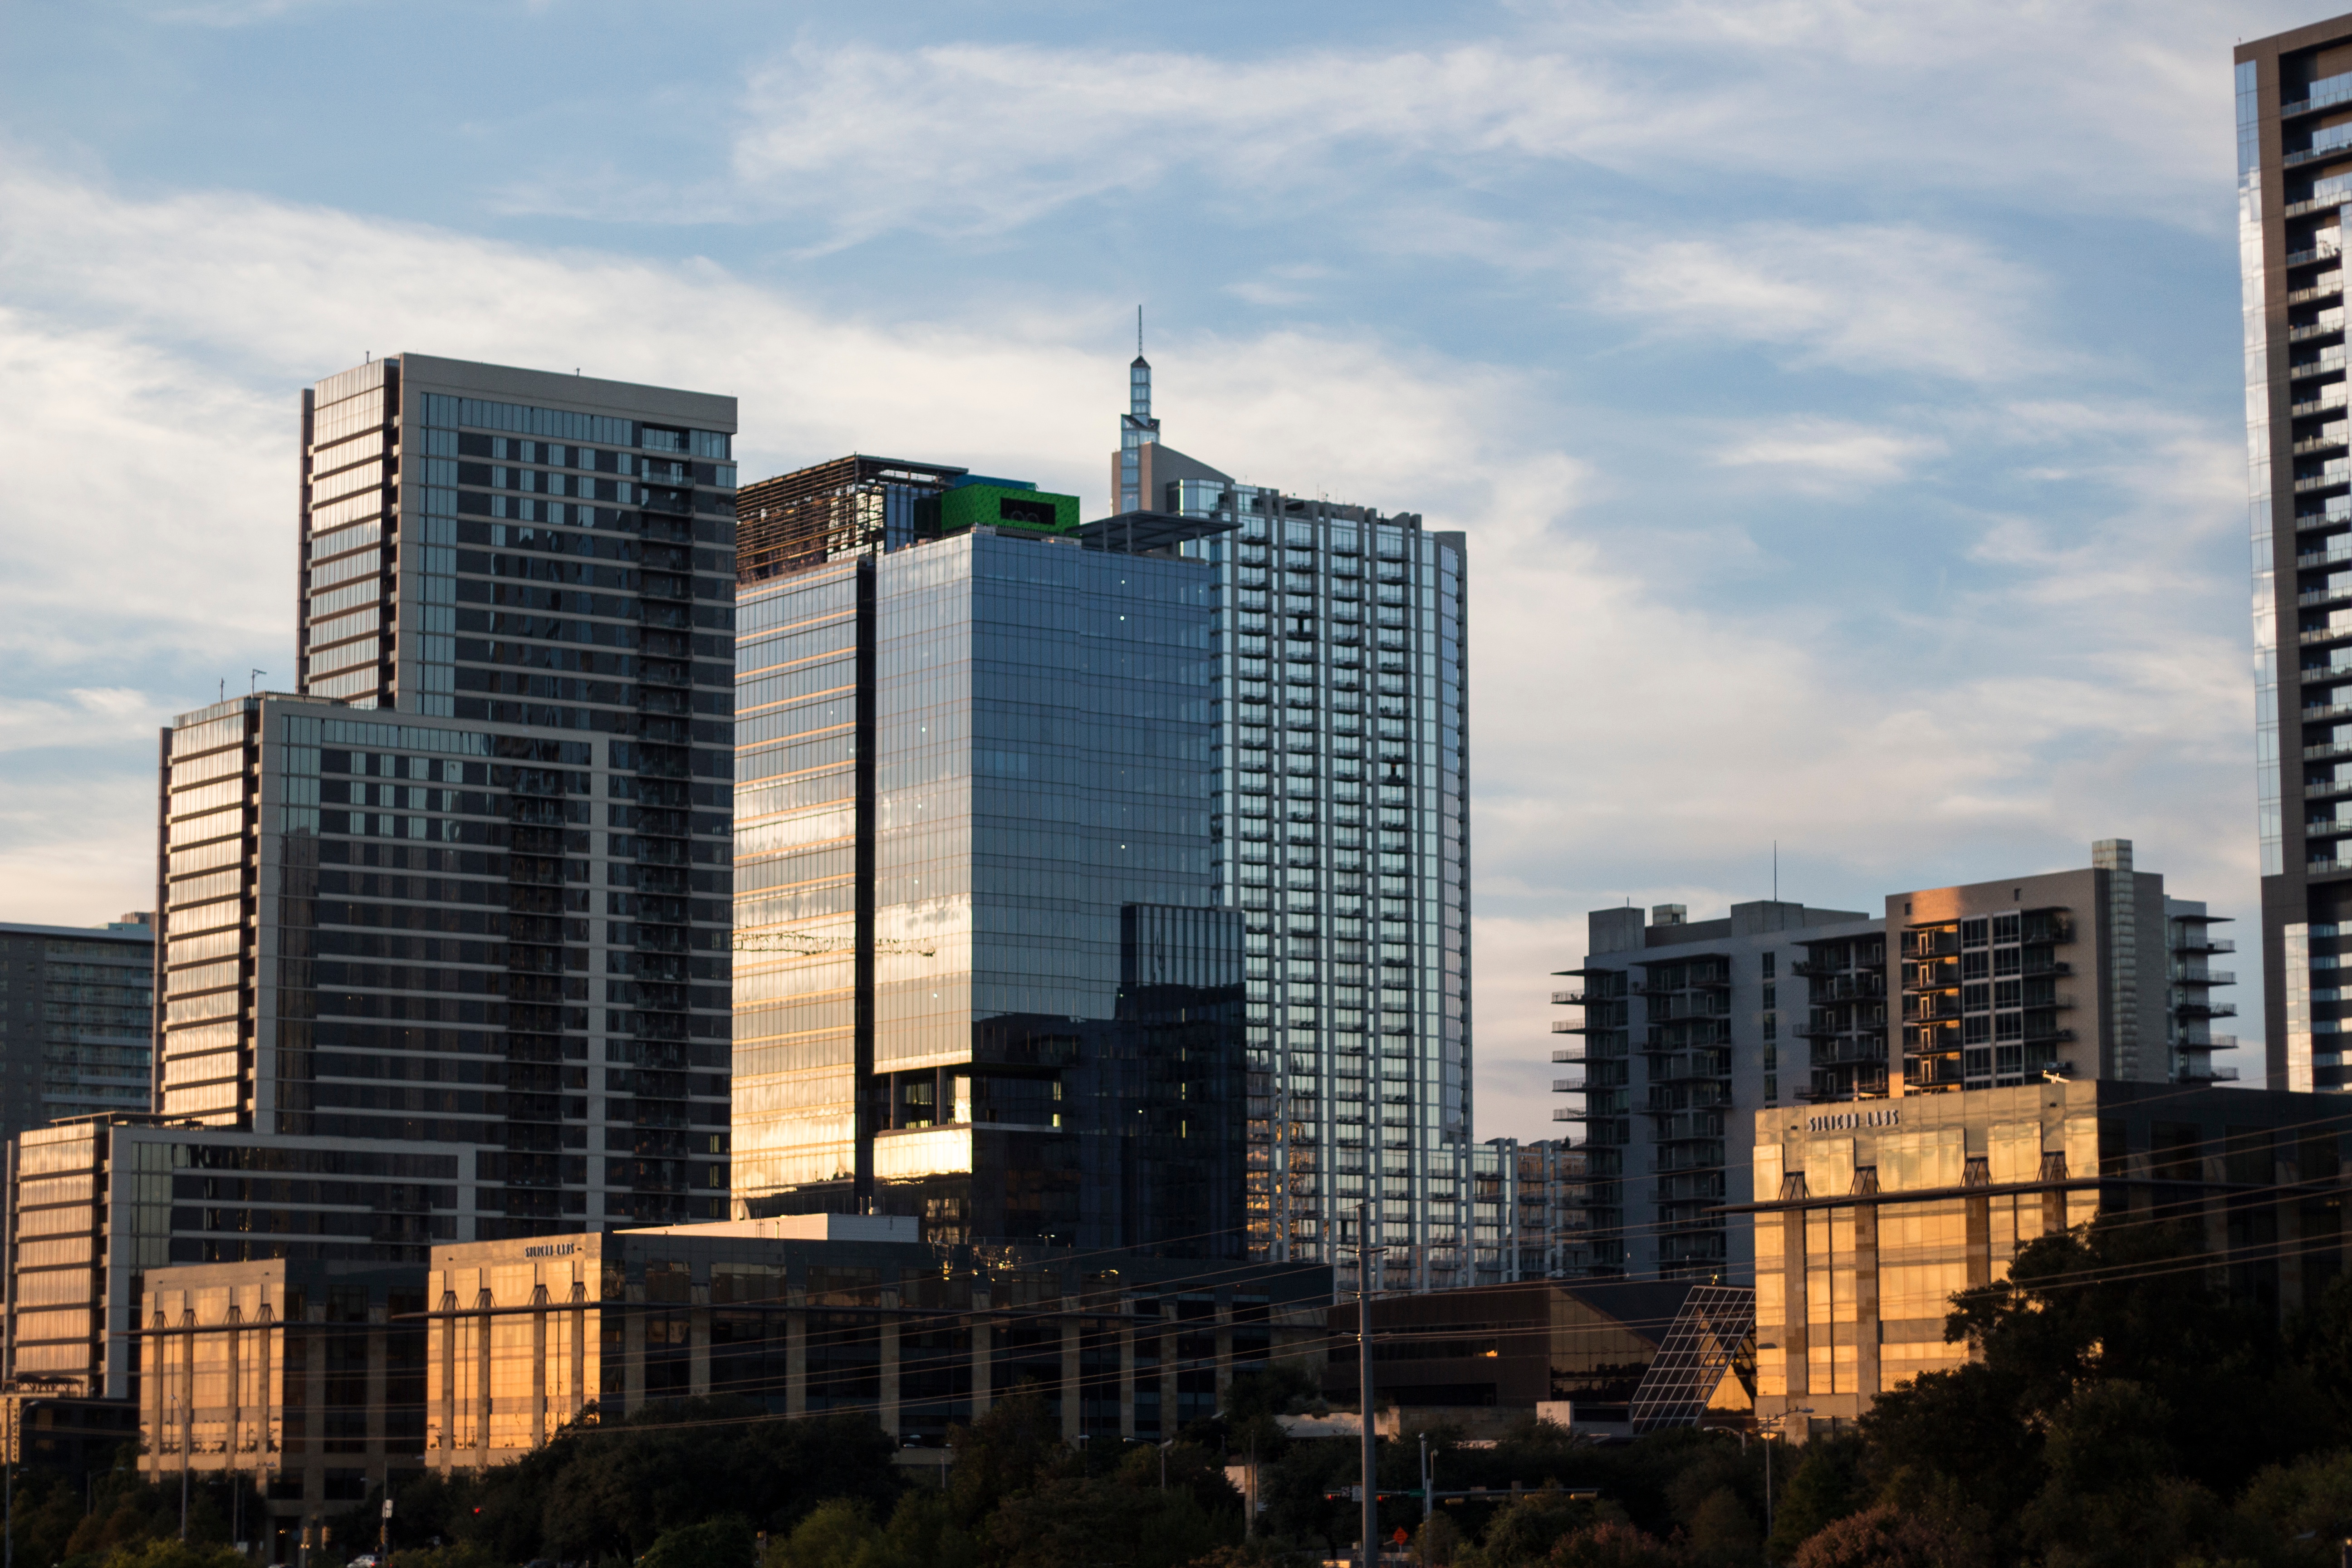
architecture, skyline, city, skyscraper, cityscape, downtown, tower, landmark, facade, tower block, metropolis, condominium, neighbourhood, urban area, residential area, human settlement, metropolitan area